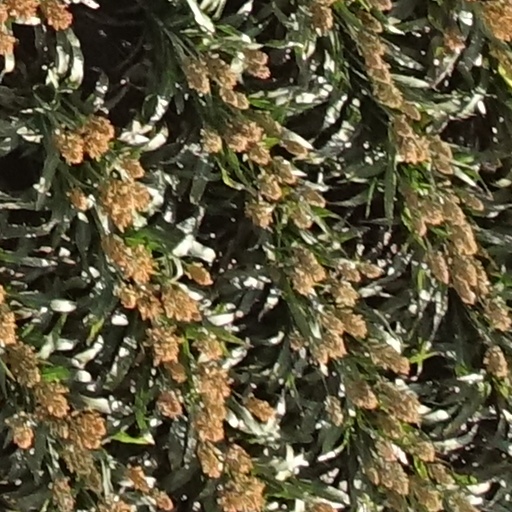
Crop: sorghum